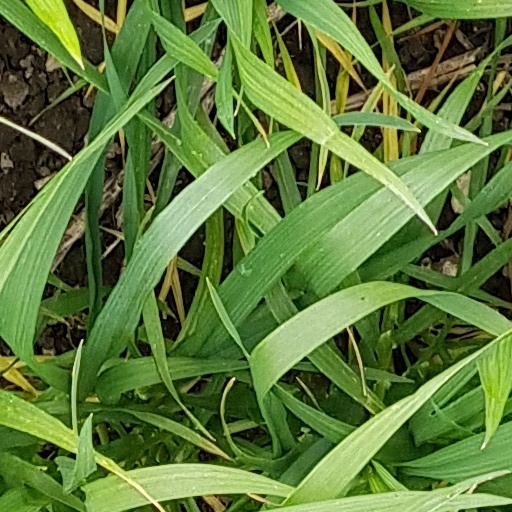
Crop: wheat